Lorenzo Monaco

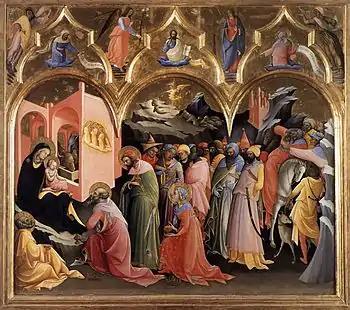
"Adoration of the Magi", c. 1420–1422, Uffizi, Florence

Lorenzo Monaco (1370 – 1425) was a Sienese painter and miniaturist of the late Gothic to early Renaissance age, active principally in Florence. He was born Piero di Giovanni. Little is known about his youth, apart from the fact that he was apprenticed in Florence. He has been considered the last important exponent of the Giotto style, before the Renaissance revolution that came with Fra Angelico and Masaccio.